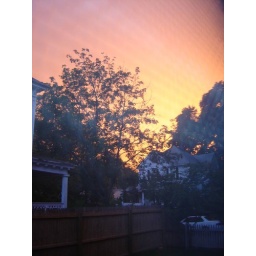
a storm in June '06 - the sky turned some very unnatural colors!This is through the window screen.